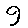
Label: 9